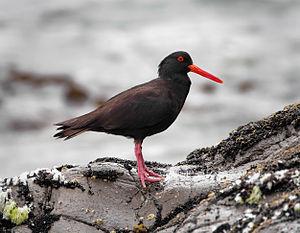
Ceci est une liste des oiseaux endémiques ou quasi-endémiques d'Australie.
Briggs Islet est une petite île granitique de 3,4 ha, au sud-est de l'Australie. Elle fait partie de l'archipel de Great Dog Island, en Tasmanie. Elle est située à l'est du détroit de Bass, entre Flinders et Cape Barren Islands dans l'archipel Furneaux. C'est une zone préservée. L'île fait partie de la Zone importante pour la conservation des oiseaux de Franklin Sound Islands, reconnue comme telle par BirdLife International parce qu'elle abrite plus de 1 % de la population mondiale pour six espèces d'oiseaux.